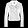
Label: Coat